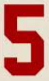
Number: 5